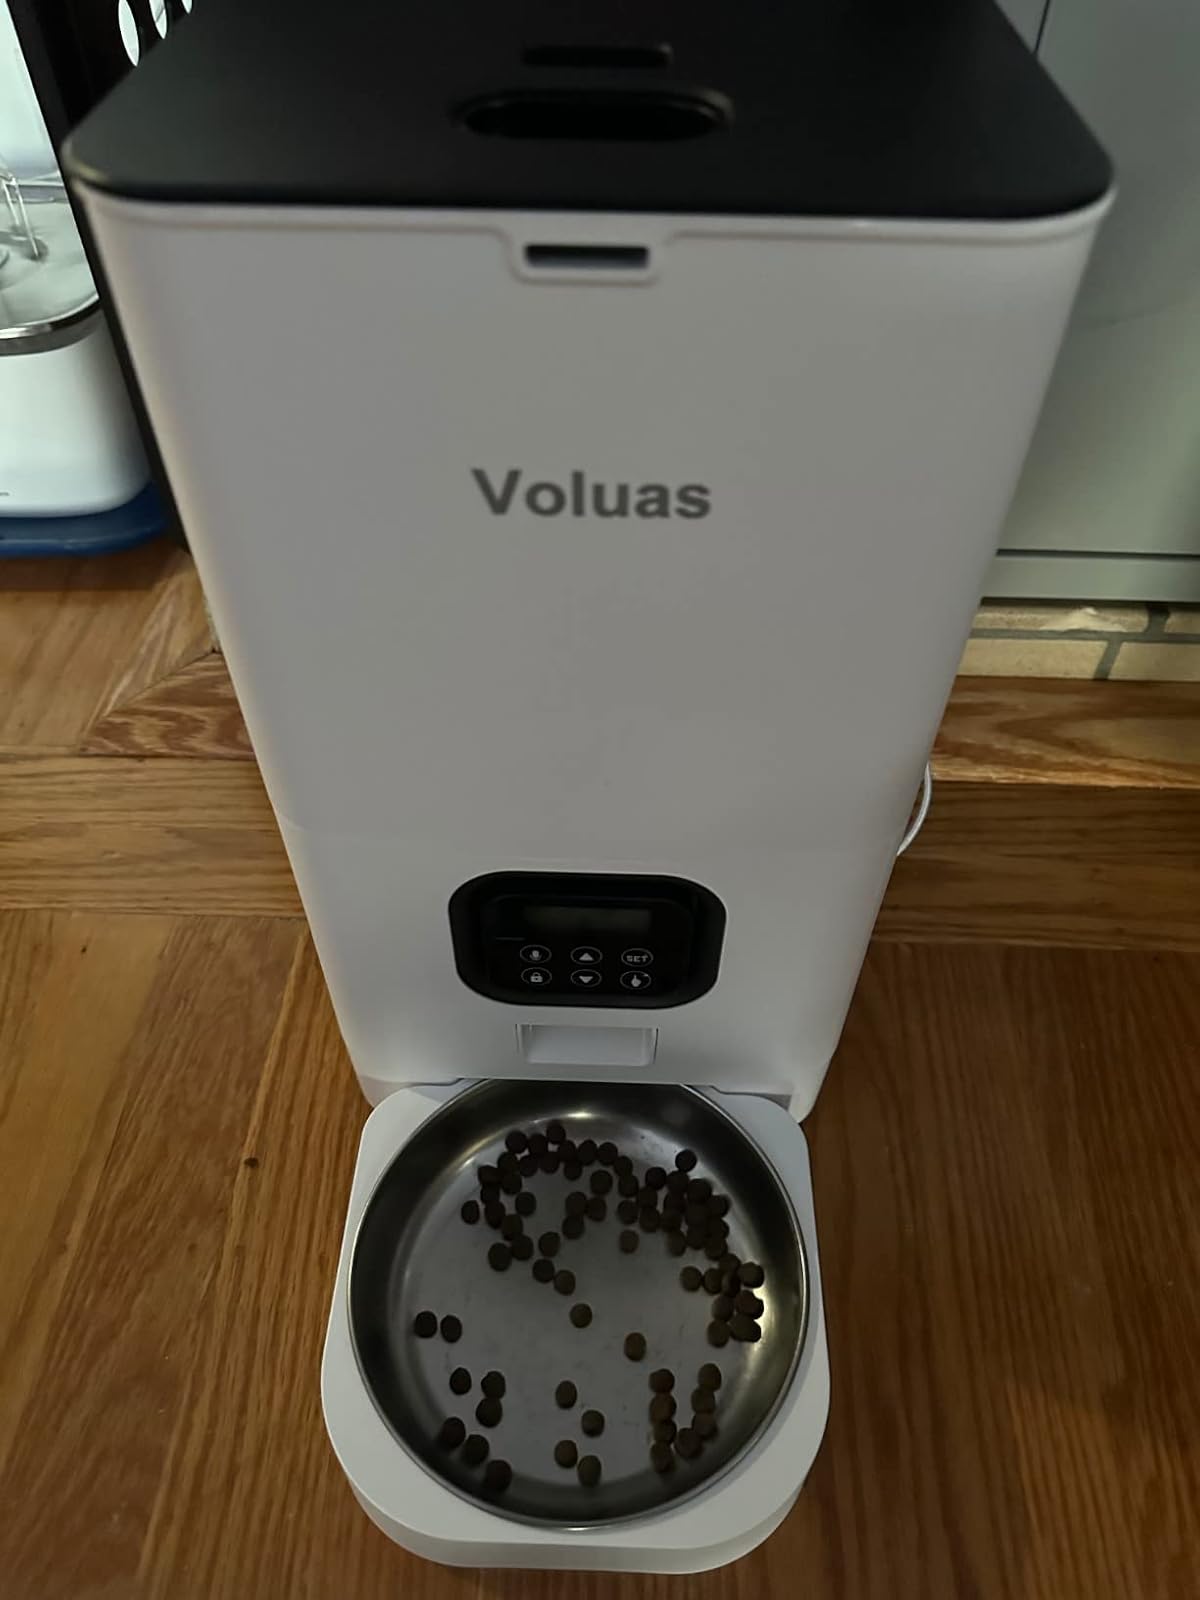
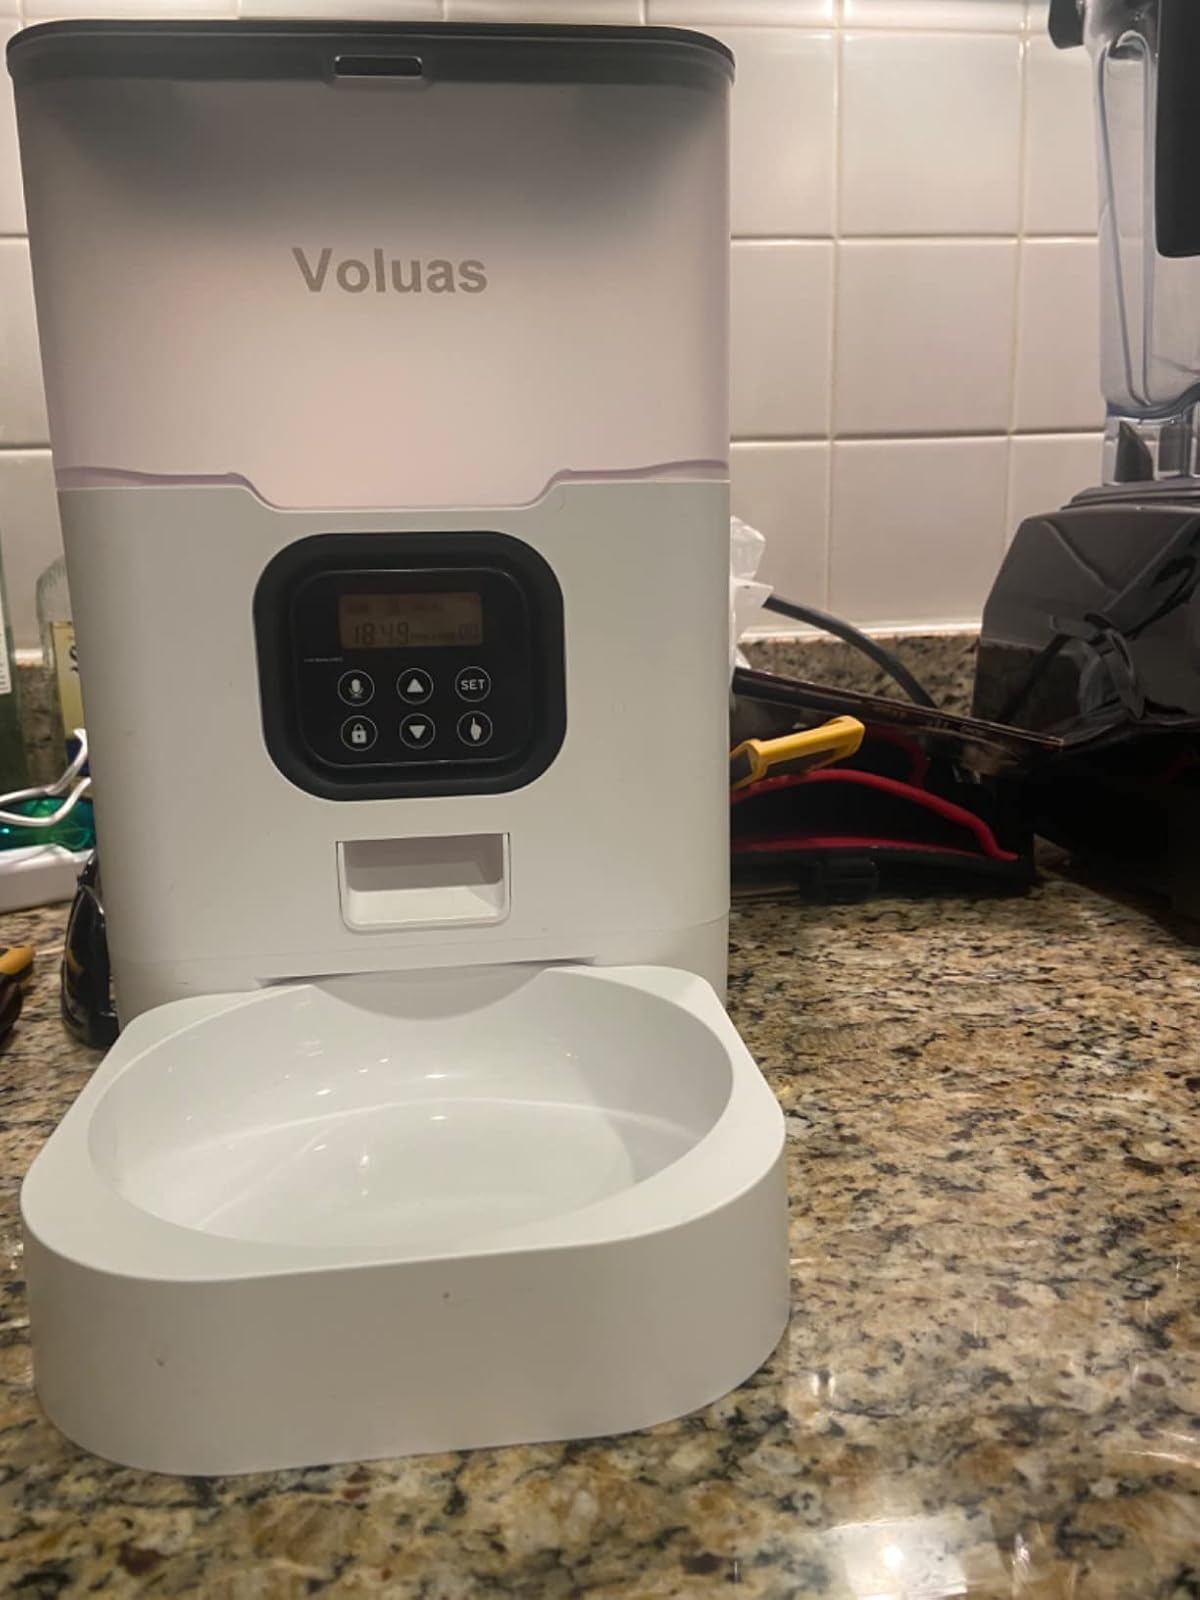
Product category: items_feeder
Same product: no